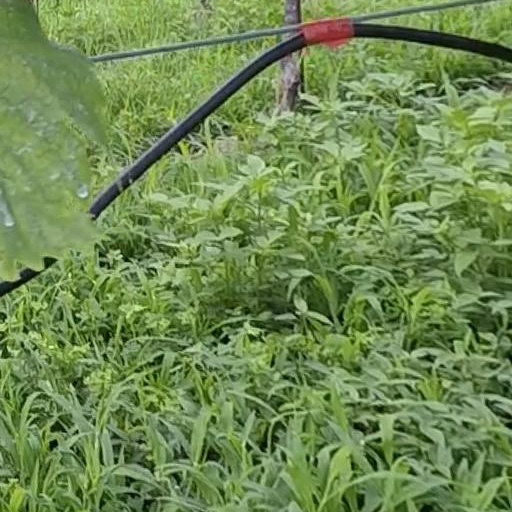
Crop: grape